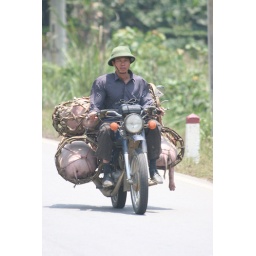
Pigs being transported to market by motorcycle on the Hanoi to Ha Giang road.